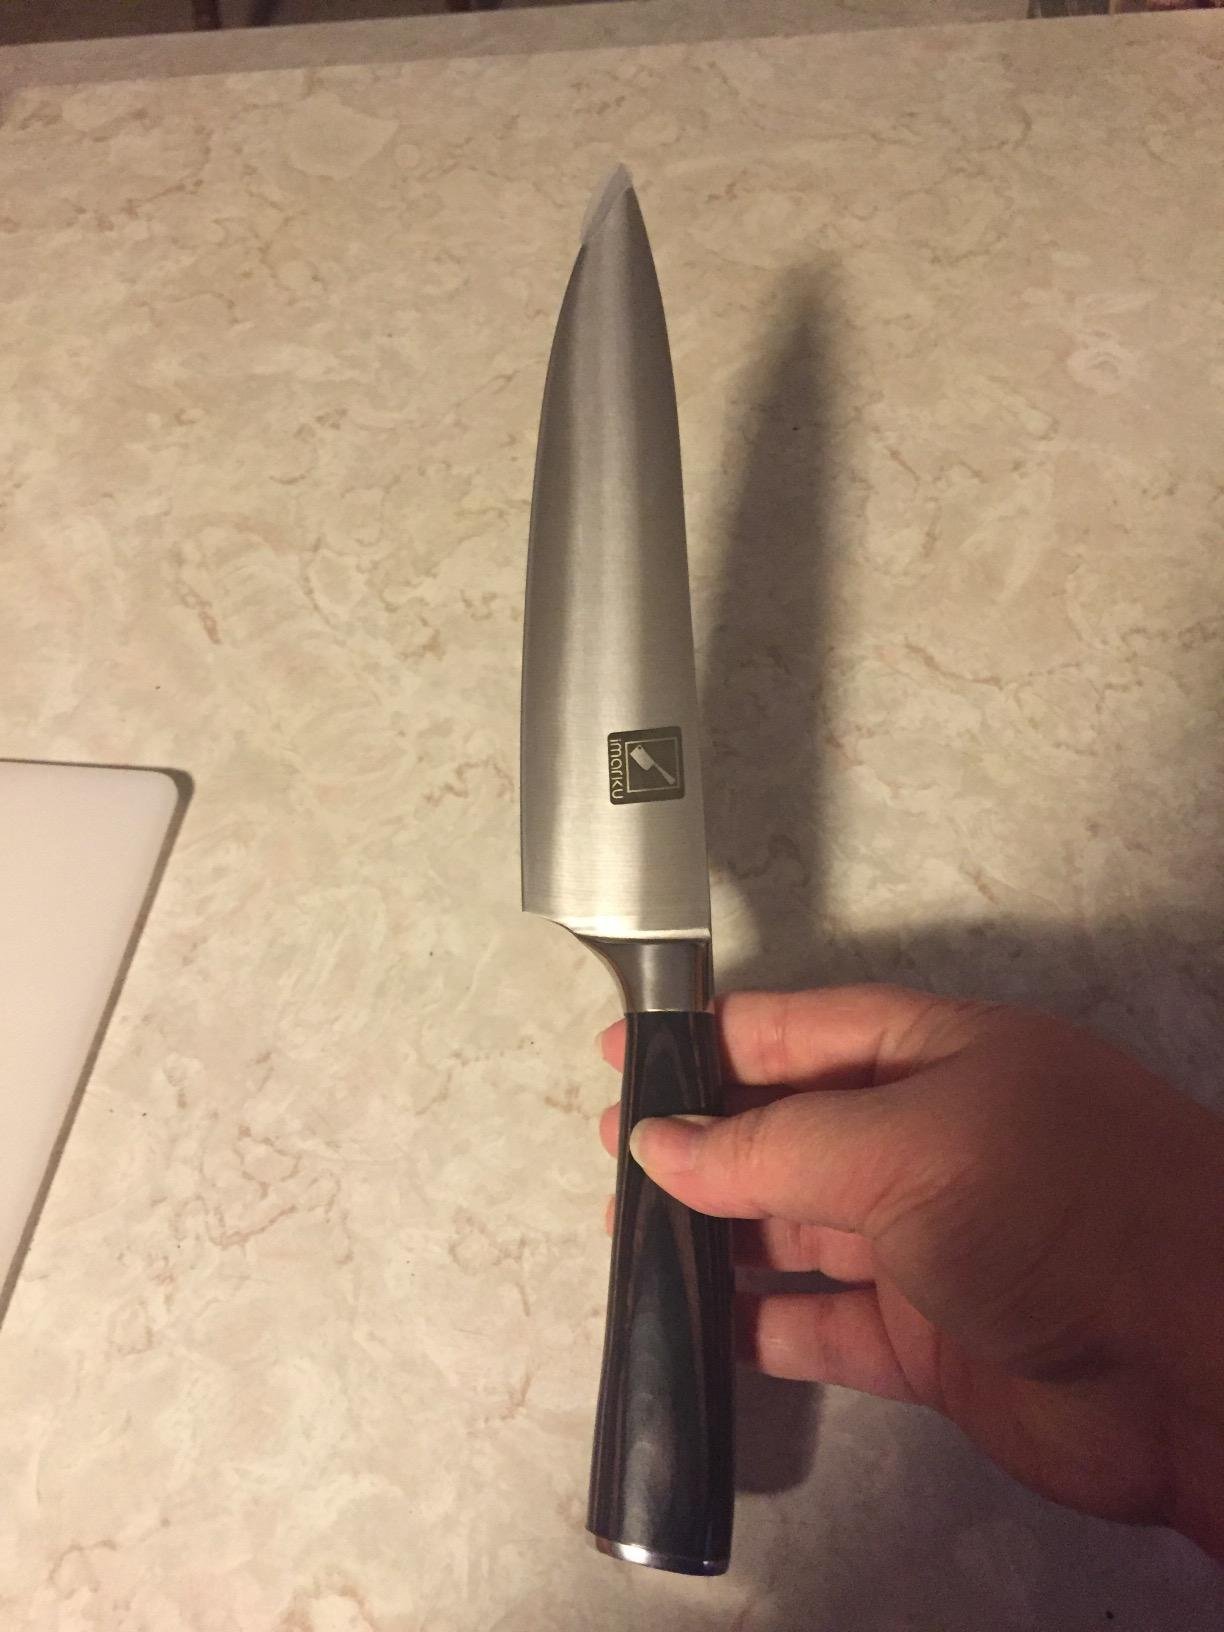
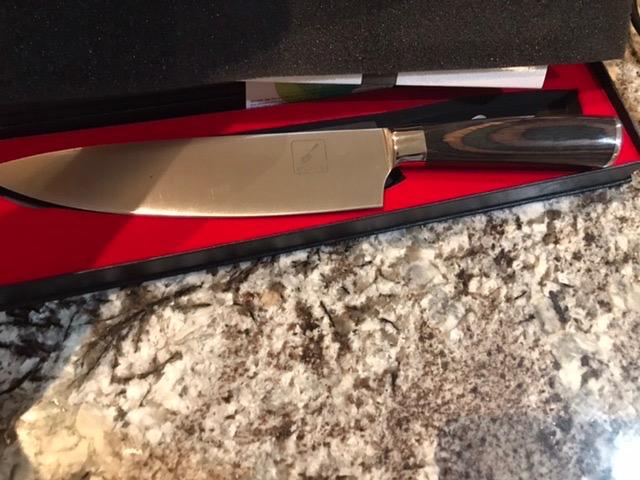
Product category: items_knife
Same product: yes